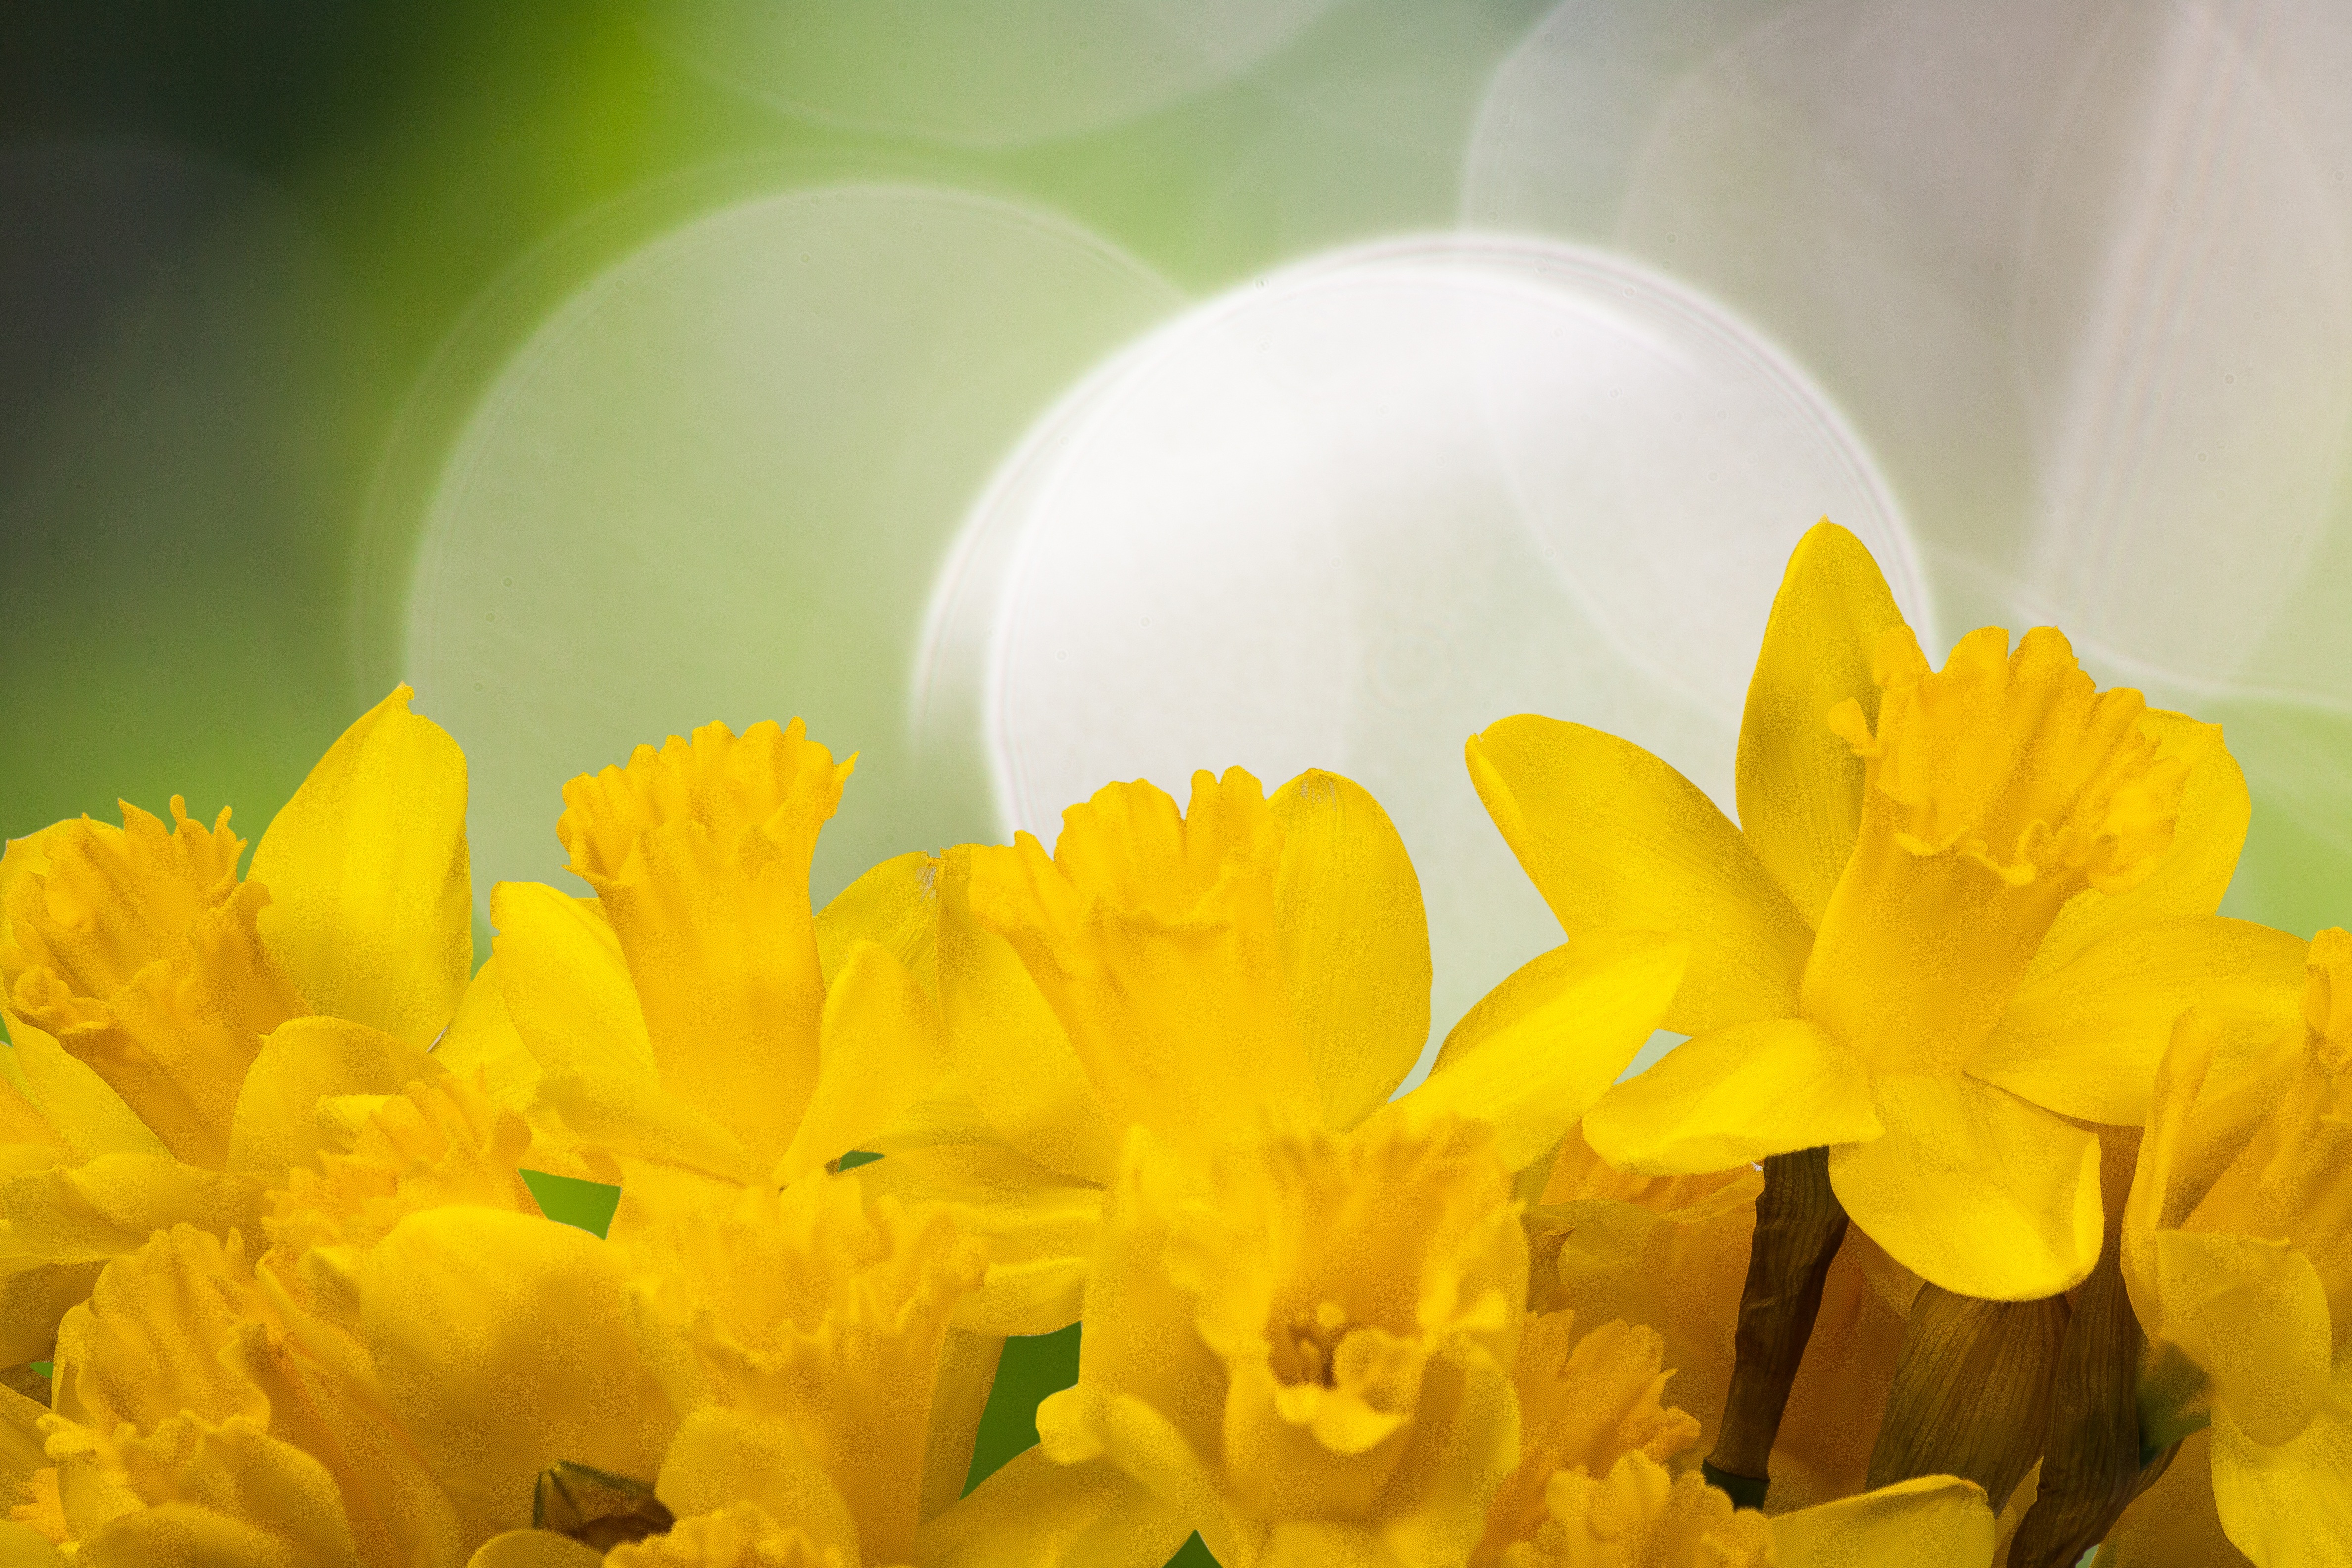
blossom, bokeh, plant, photography, sunlight, flower, petal, bloom, spring, green, yellow, daffodil, flora, map, close up, background, narcissus, easter, greeting card, macro photography, fund, flowering plant, easter greeting, land plant